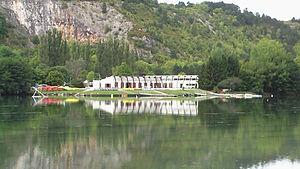
La base nautique municipale du Lac Kir, située sur sa rive droite (sud).
Le lac Kir est un lac artificiel situé en France, à l'entrée ouest de Dijon, dans le département de la Côte-d'Or. Traversé d'ouest en est par les eaux de l'Ouche, il constitue le seul plan d'eau de l'agglomération. Inauguré en 1964, il porte depuis 1965 le nom de son créateur Félix Kir. Il constitue aujourd'hui un espace de loisirs de l'agglomération dijonnaise. Il propose de nombreuses activités liées au plan d'eau ou à ses abords boisés, qui sont sillonnés de chemins de randonnées et de pistes cyclables. Il est en outre régulièrement le lieu d'organisation d’événements, comme l'opération Dijon Plage.